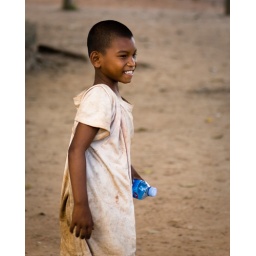
A boy in filthy clothes gathering empty plastic bottles to recycle. Outside Angkor Wat, Siem Reap, Cambodia.